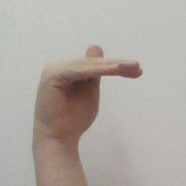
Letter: khaa